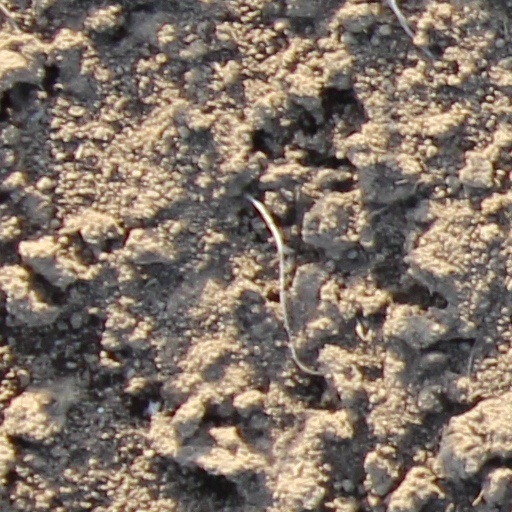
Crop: wheat